Queer Tango

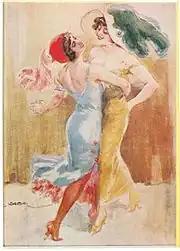
Painting of two women dancing together

In the first decade of the 20th century, tango became famous as a couple dance (man-woman) in Paris.